Gian Chand Gupta

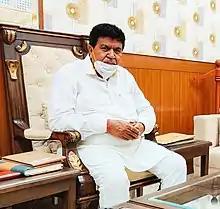

Gian Chand Gupta (born 25 May 1948) is an Indian politician who served as Speaker of Haryana Legislative Assembly from the Bharatiya Janata Party representing the Panchkula constituency in Haryana.